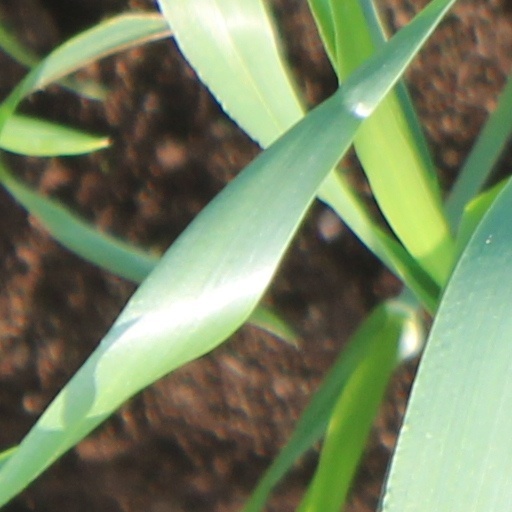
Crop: wheat